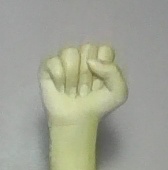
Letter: saad